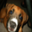
Label: dog